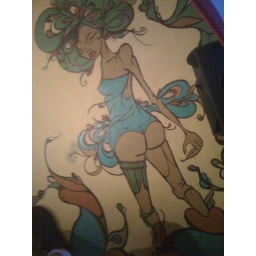
The back wall of a bar in Old san Juan. I believe the artist is named &amp;quot;Sophie&amp;quot;.